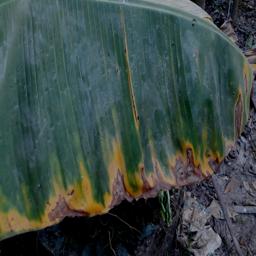
Label: POTASSIUM DEFICIENCY